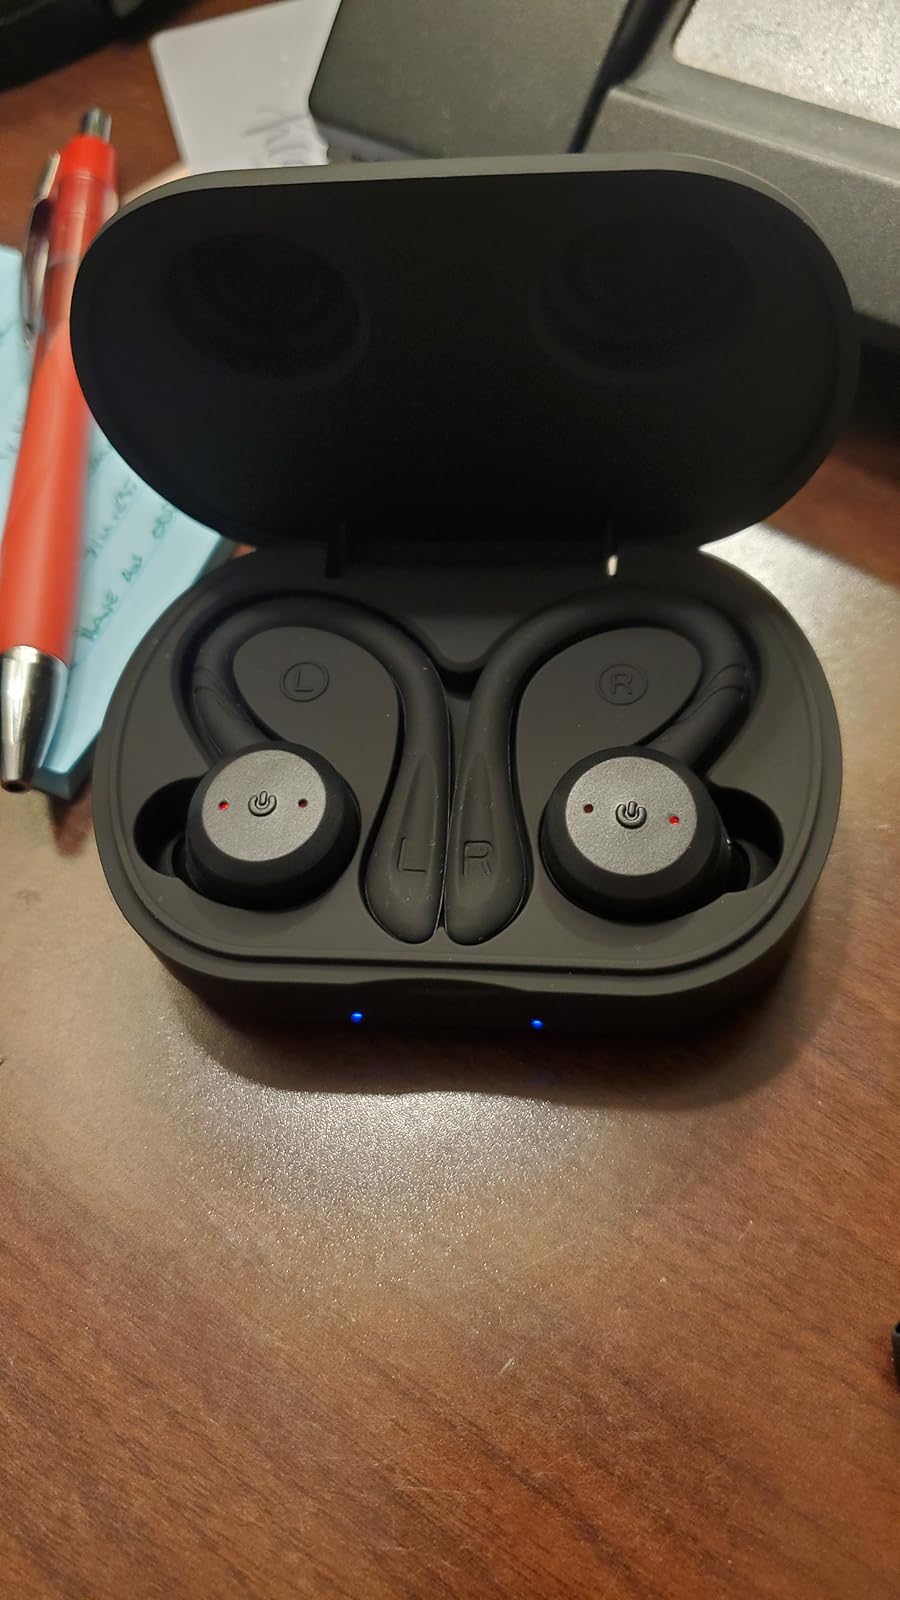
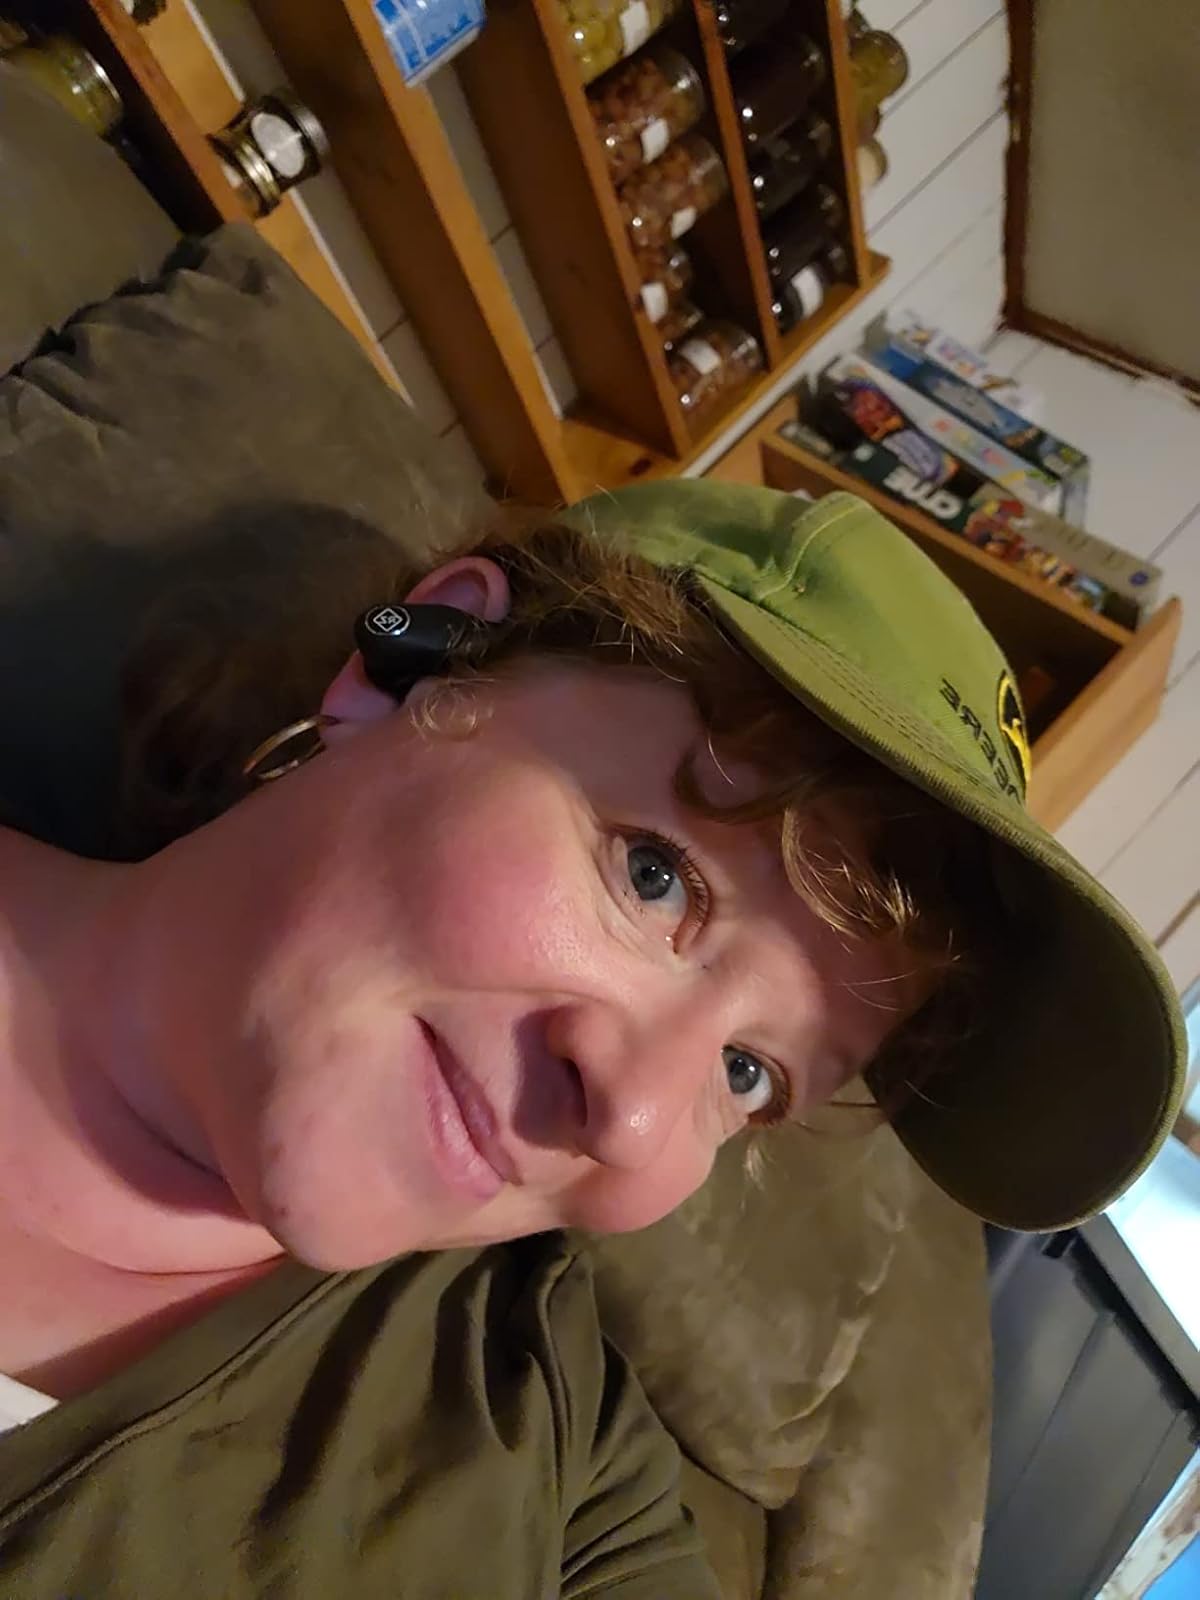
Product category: earbuds
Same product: no